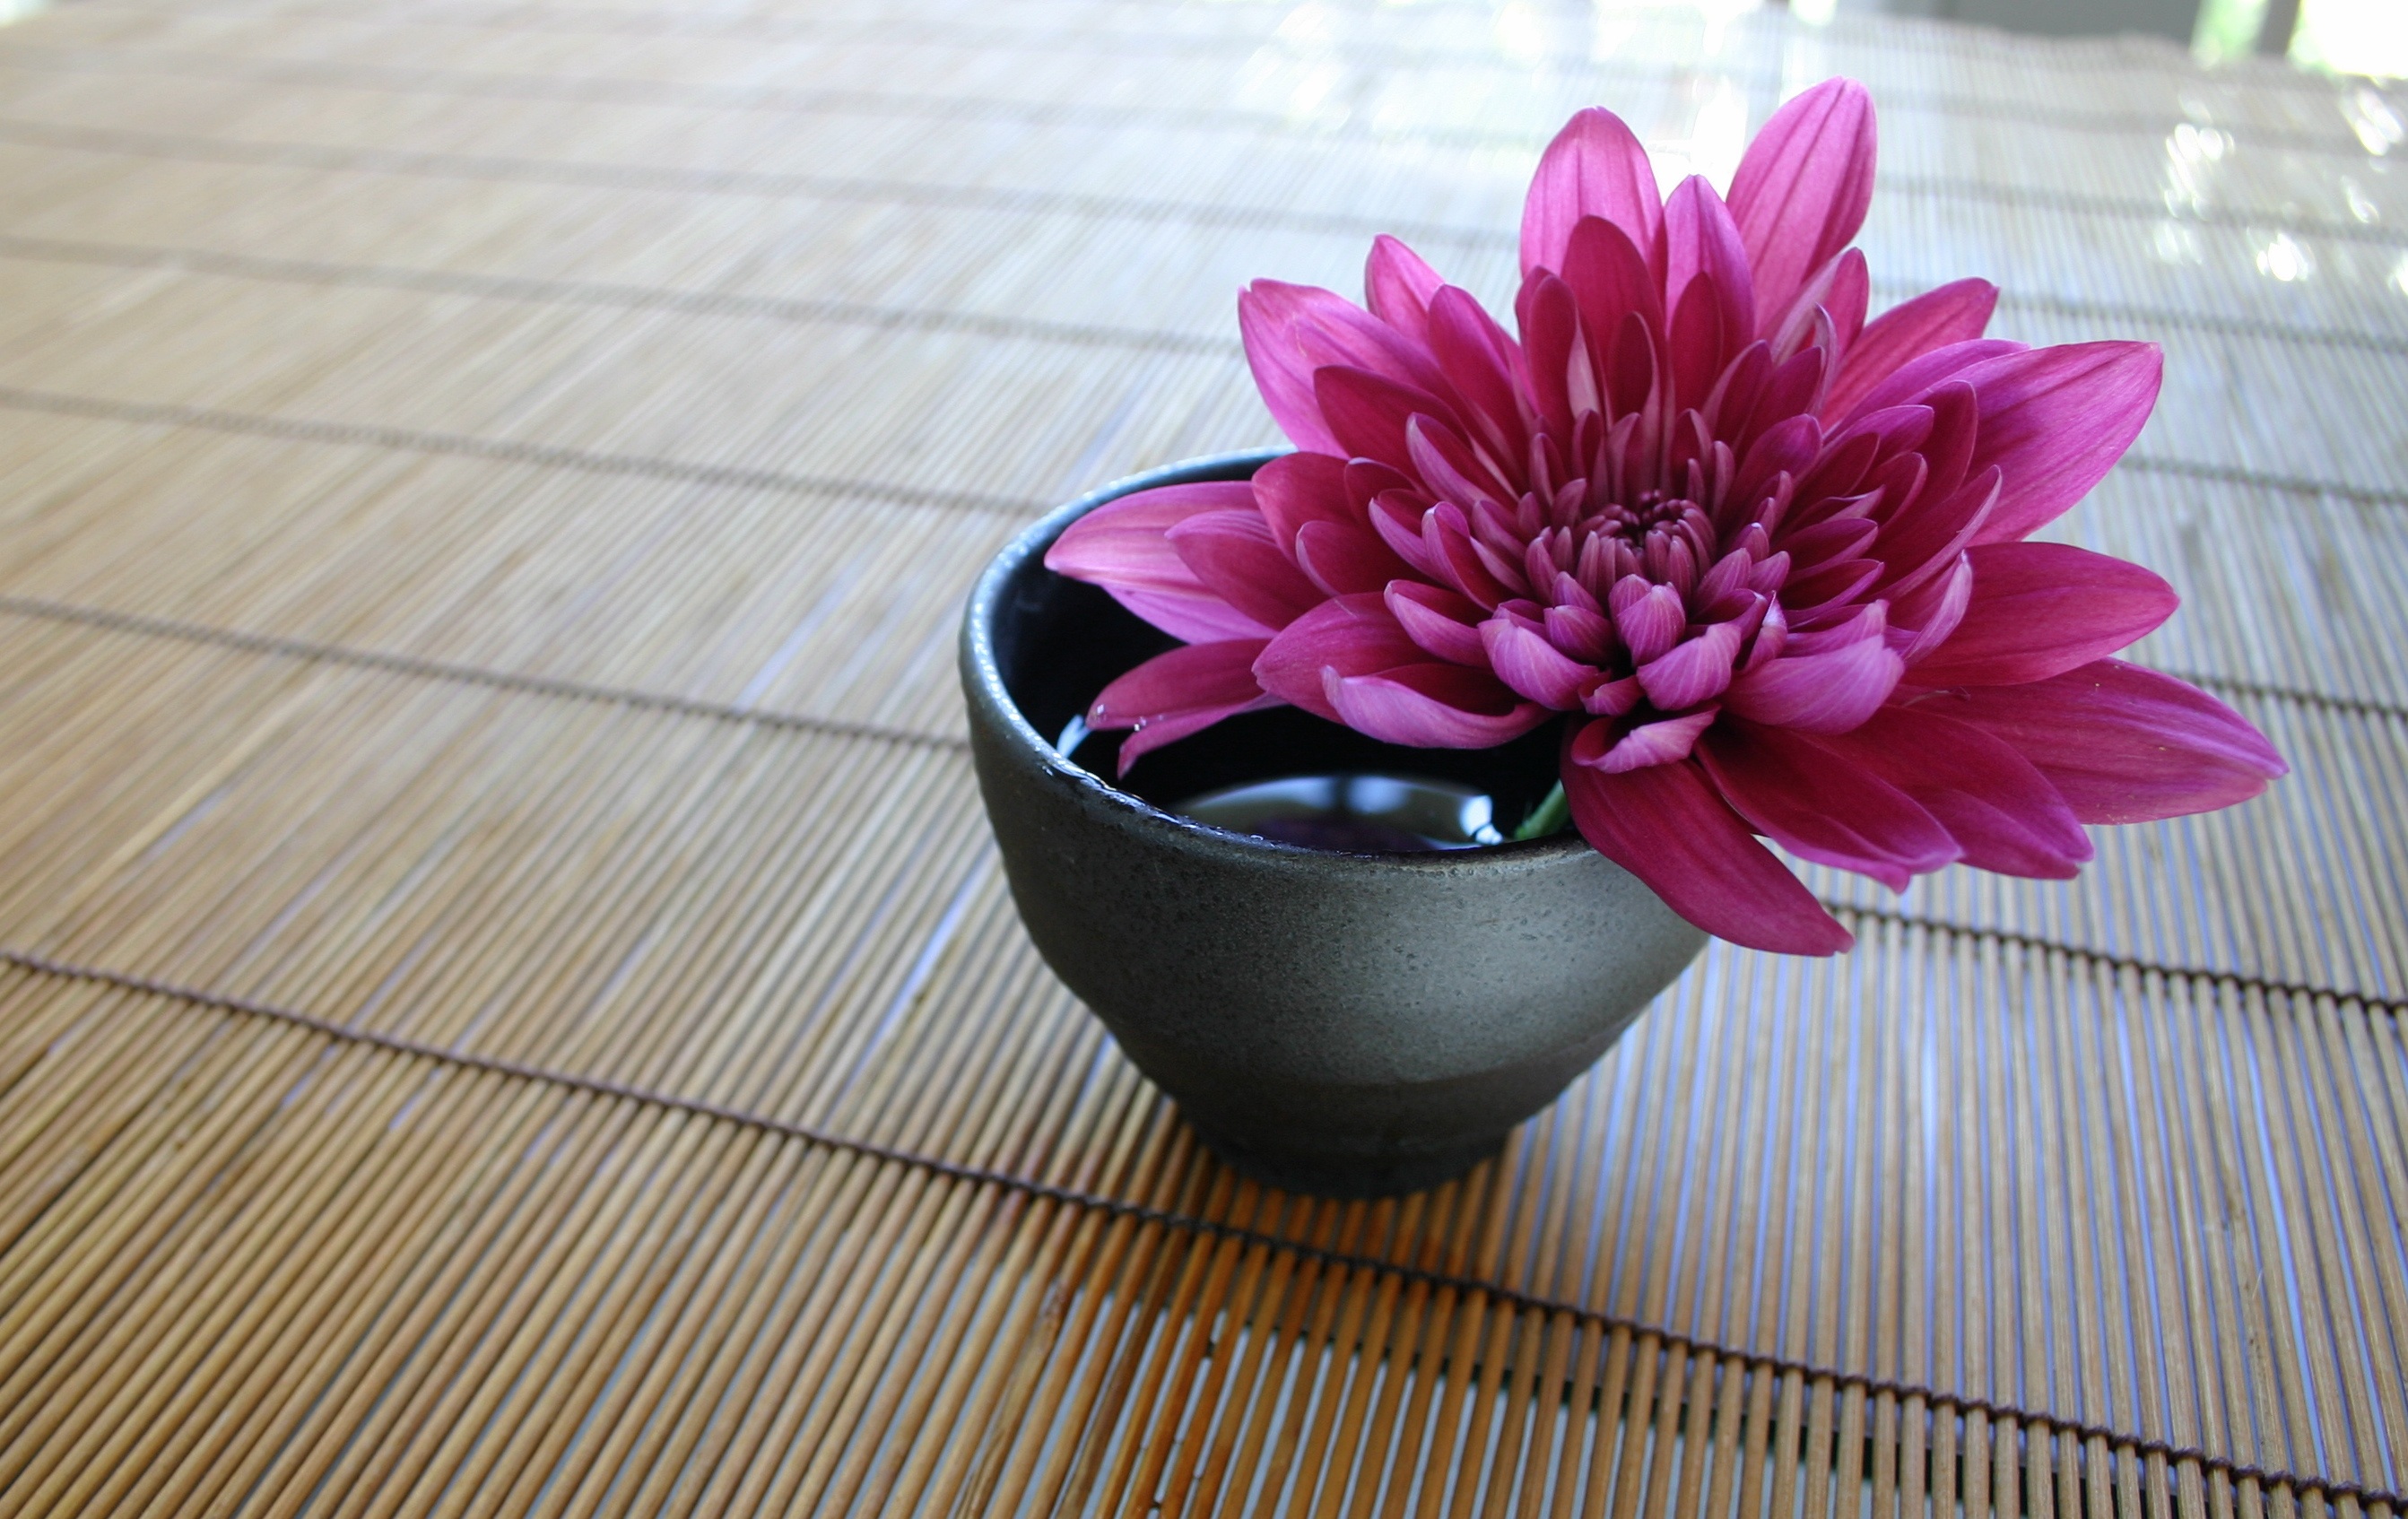
plant, flower, petal, pink, zen, japanese, chrysanthemum, floristry, flowering plant, flower bouquet, floral design, land plant, flower arranging, the bamboo curtain